Frederick Courtney

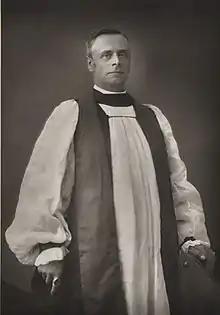
Courtney in 1889

Frederick Courtney (5 January 1837 – 29 December 1918) was an eminent Anglican bishop, the fifth Bishop of Nova Scotia.